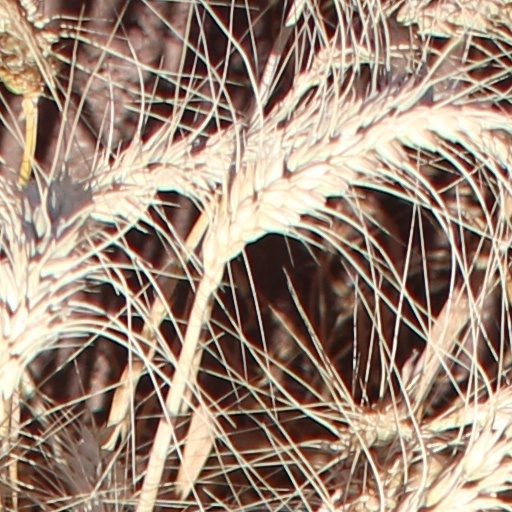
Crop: wheat